Galeries Lafayette

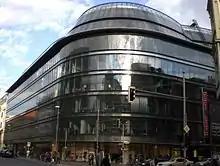
The now closed Berlin store designed by Jean Nouvel

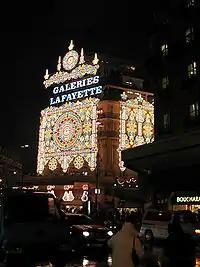

They also used to own BHV until they sold the company to Groupe SGM in 2023. The group previously owned the Eataly Marais store (from 2019 to 2024) and BazarChic which will close in early 2025.